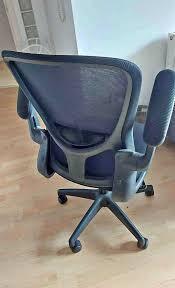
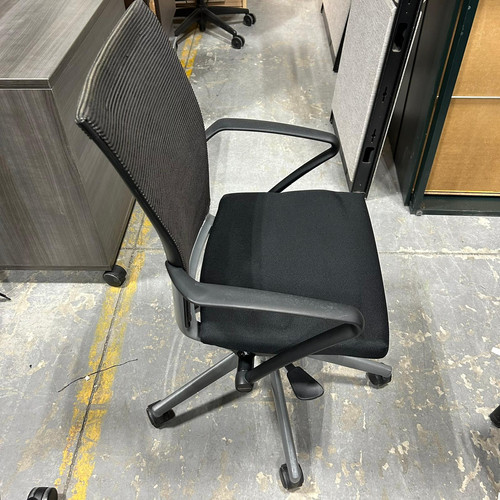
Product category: items_chair
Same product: no